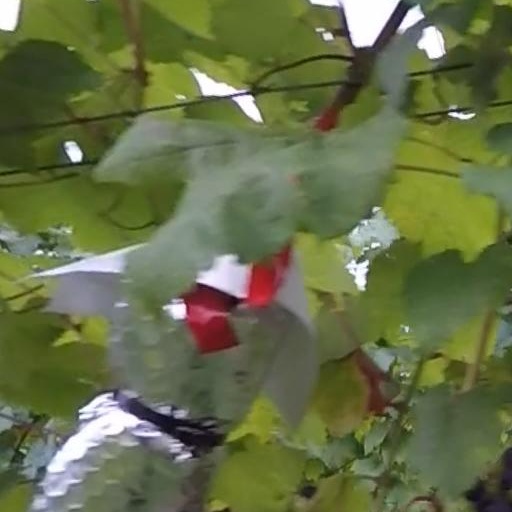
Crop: grape